Trixie's Big Red Motorbike

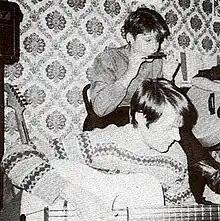
TBRM rehearsing, 1983

In 1984 a compilation album of Isle of Wight bands was released. TBRM contributed two tracks: "When He's by my Side" and "Fairytales". These were the last studio recordings by the band. In 1986 a compilation cassette of various indie bands was released by In Der Tat, a German record company. TBRM contributed two tracks: "That's Quite a Lot" and "I'm Gonna Ride Away", both recorded at Trixieland. Around this time Melanie moved off of the Isle of Wight, and TBRM disbanded.